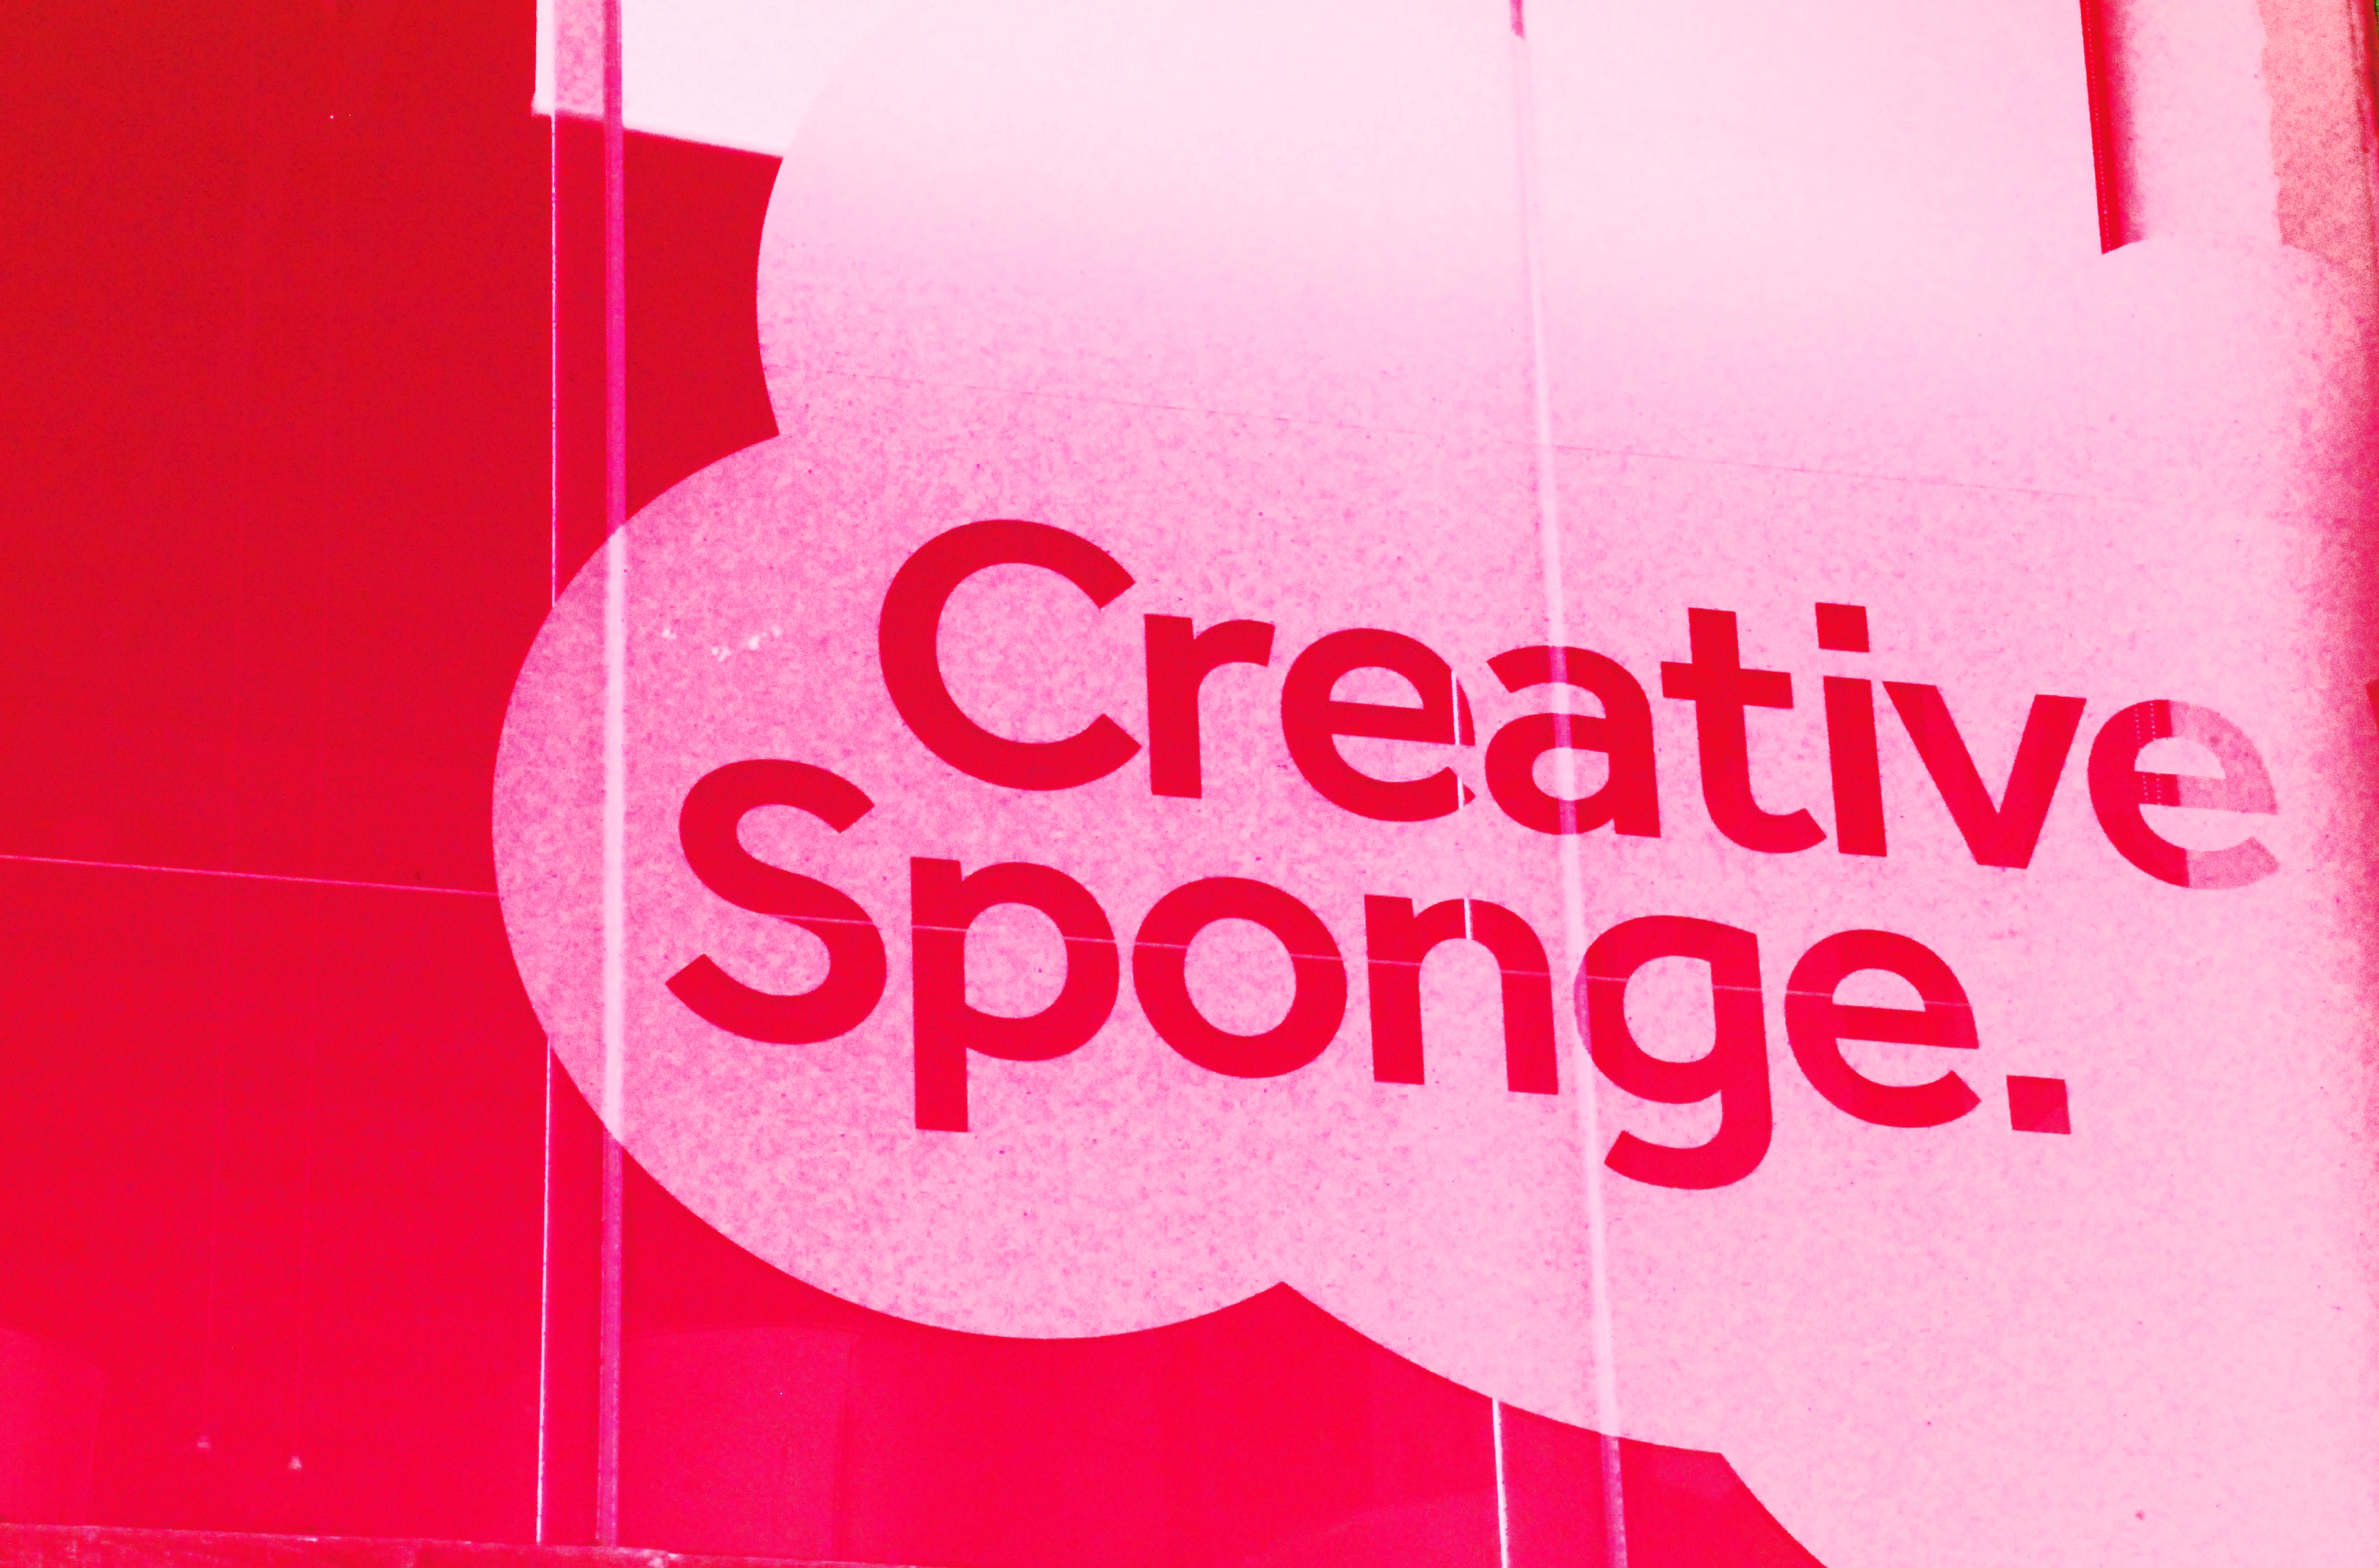
creative, number, city, advertising, love, heart, red, banner, nikon, pink, sponge, brand, font, illustration, text, centre, d80, shape, norwich, valentine's day, graphic design